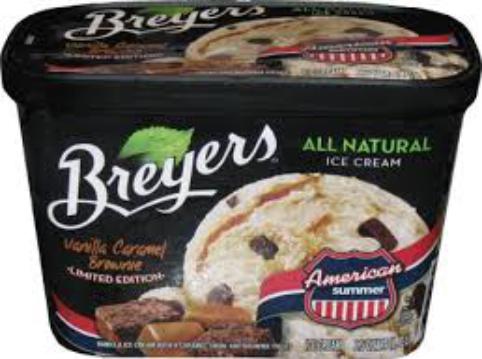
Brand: Breyers
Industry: Food